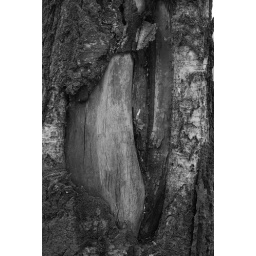
some tree in the polish forest